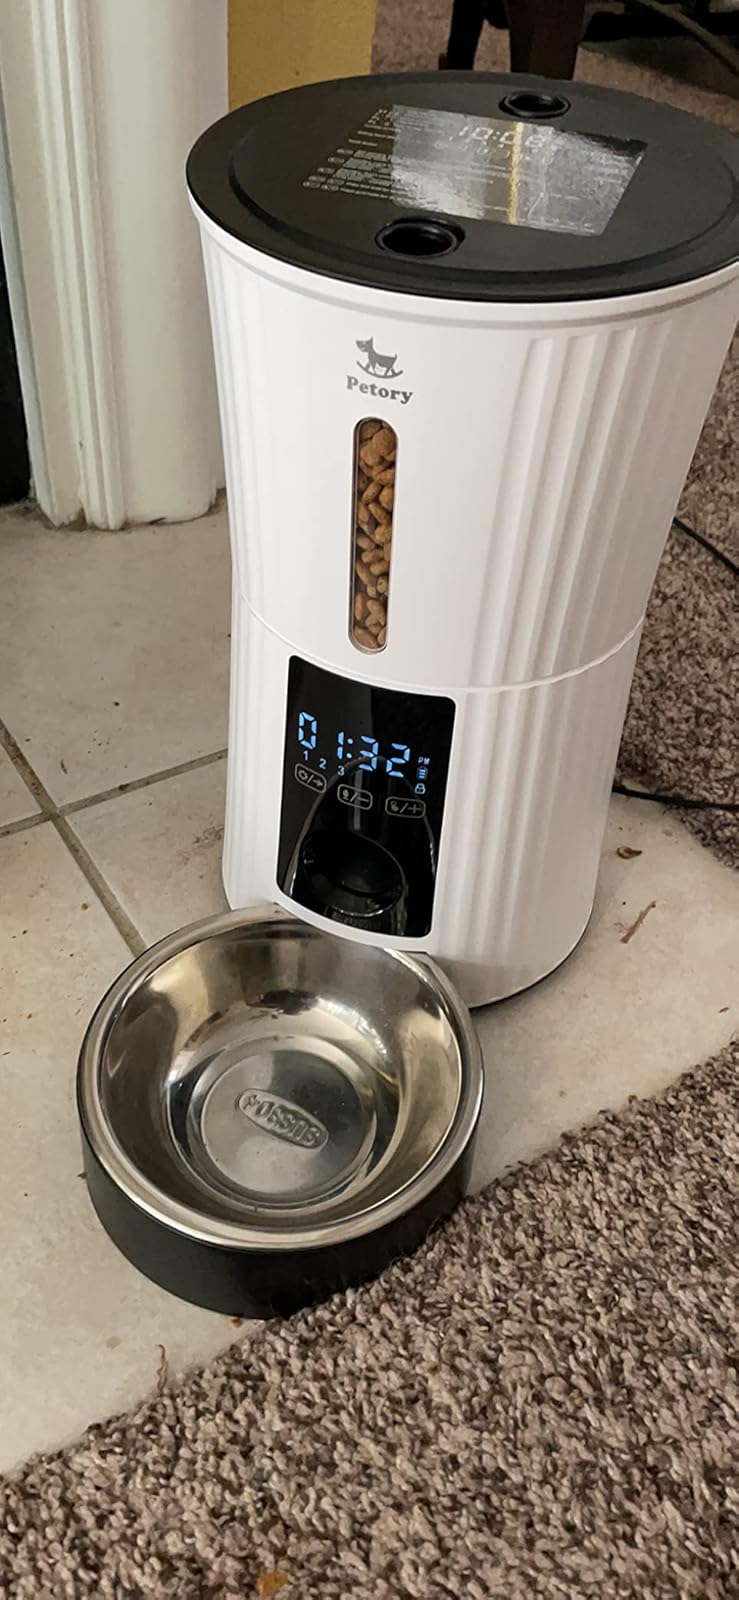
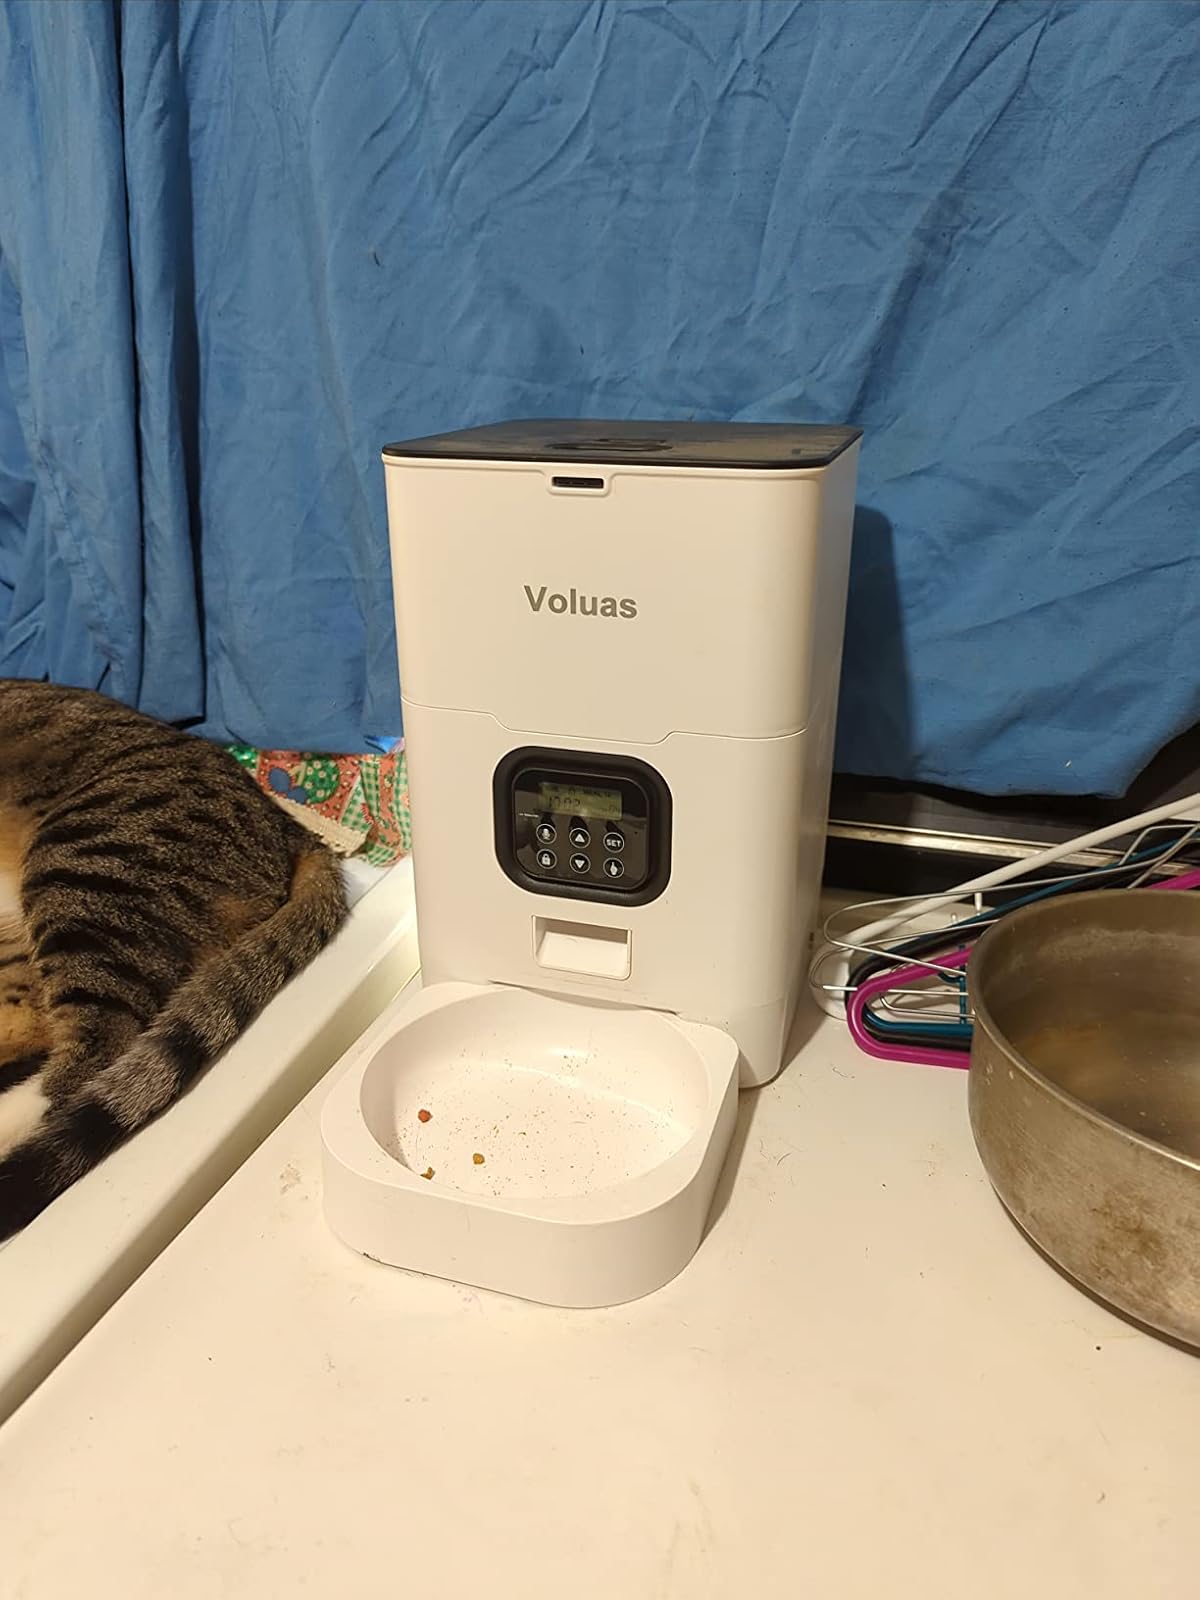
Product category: items_feeder
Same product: no